VUHL 05

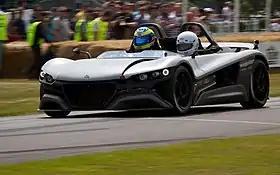
VUHL 05 at Goodwood Festival of Speed 2013

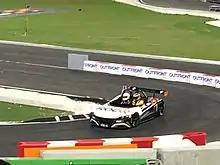
VUHL 05 at Race of Champions 2017.

The VUHL 05 (pronounced ‘vool’, ‘oh five’) is a lightweight sports car in the B-segment, first presented in 2013 at the Royal Automobile Club in London. Customer car deliveries started in 2015, same year as the production of the vehicle was set up at a new plant in Querétaro, Mexico.